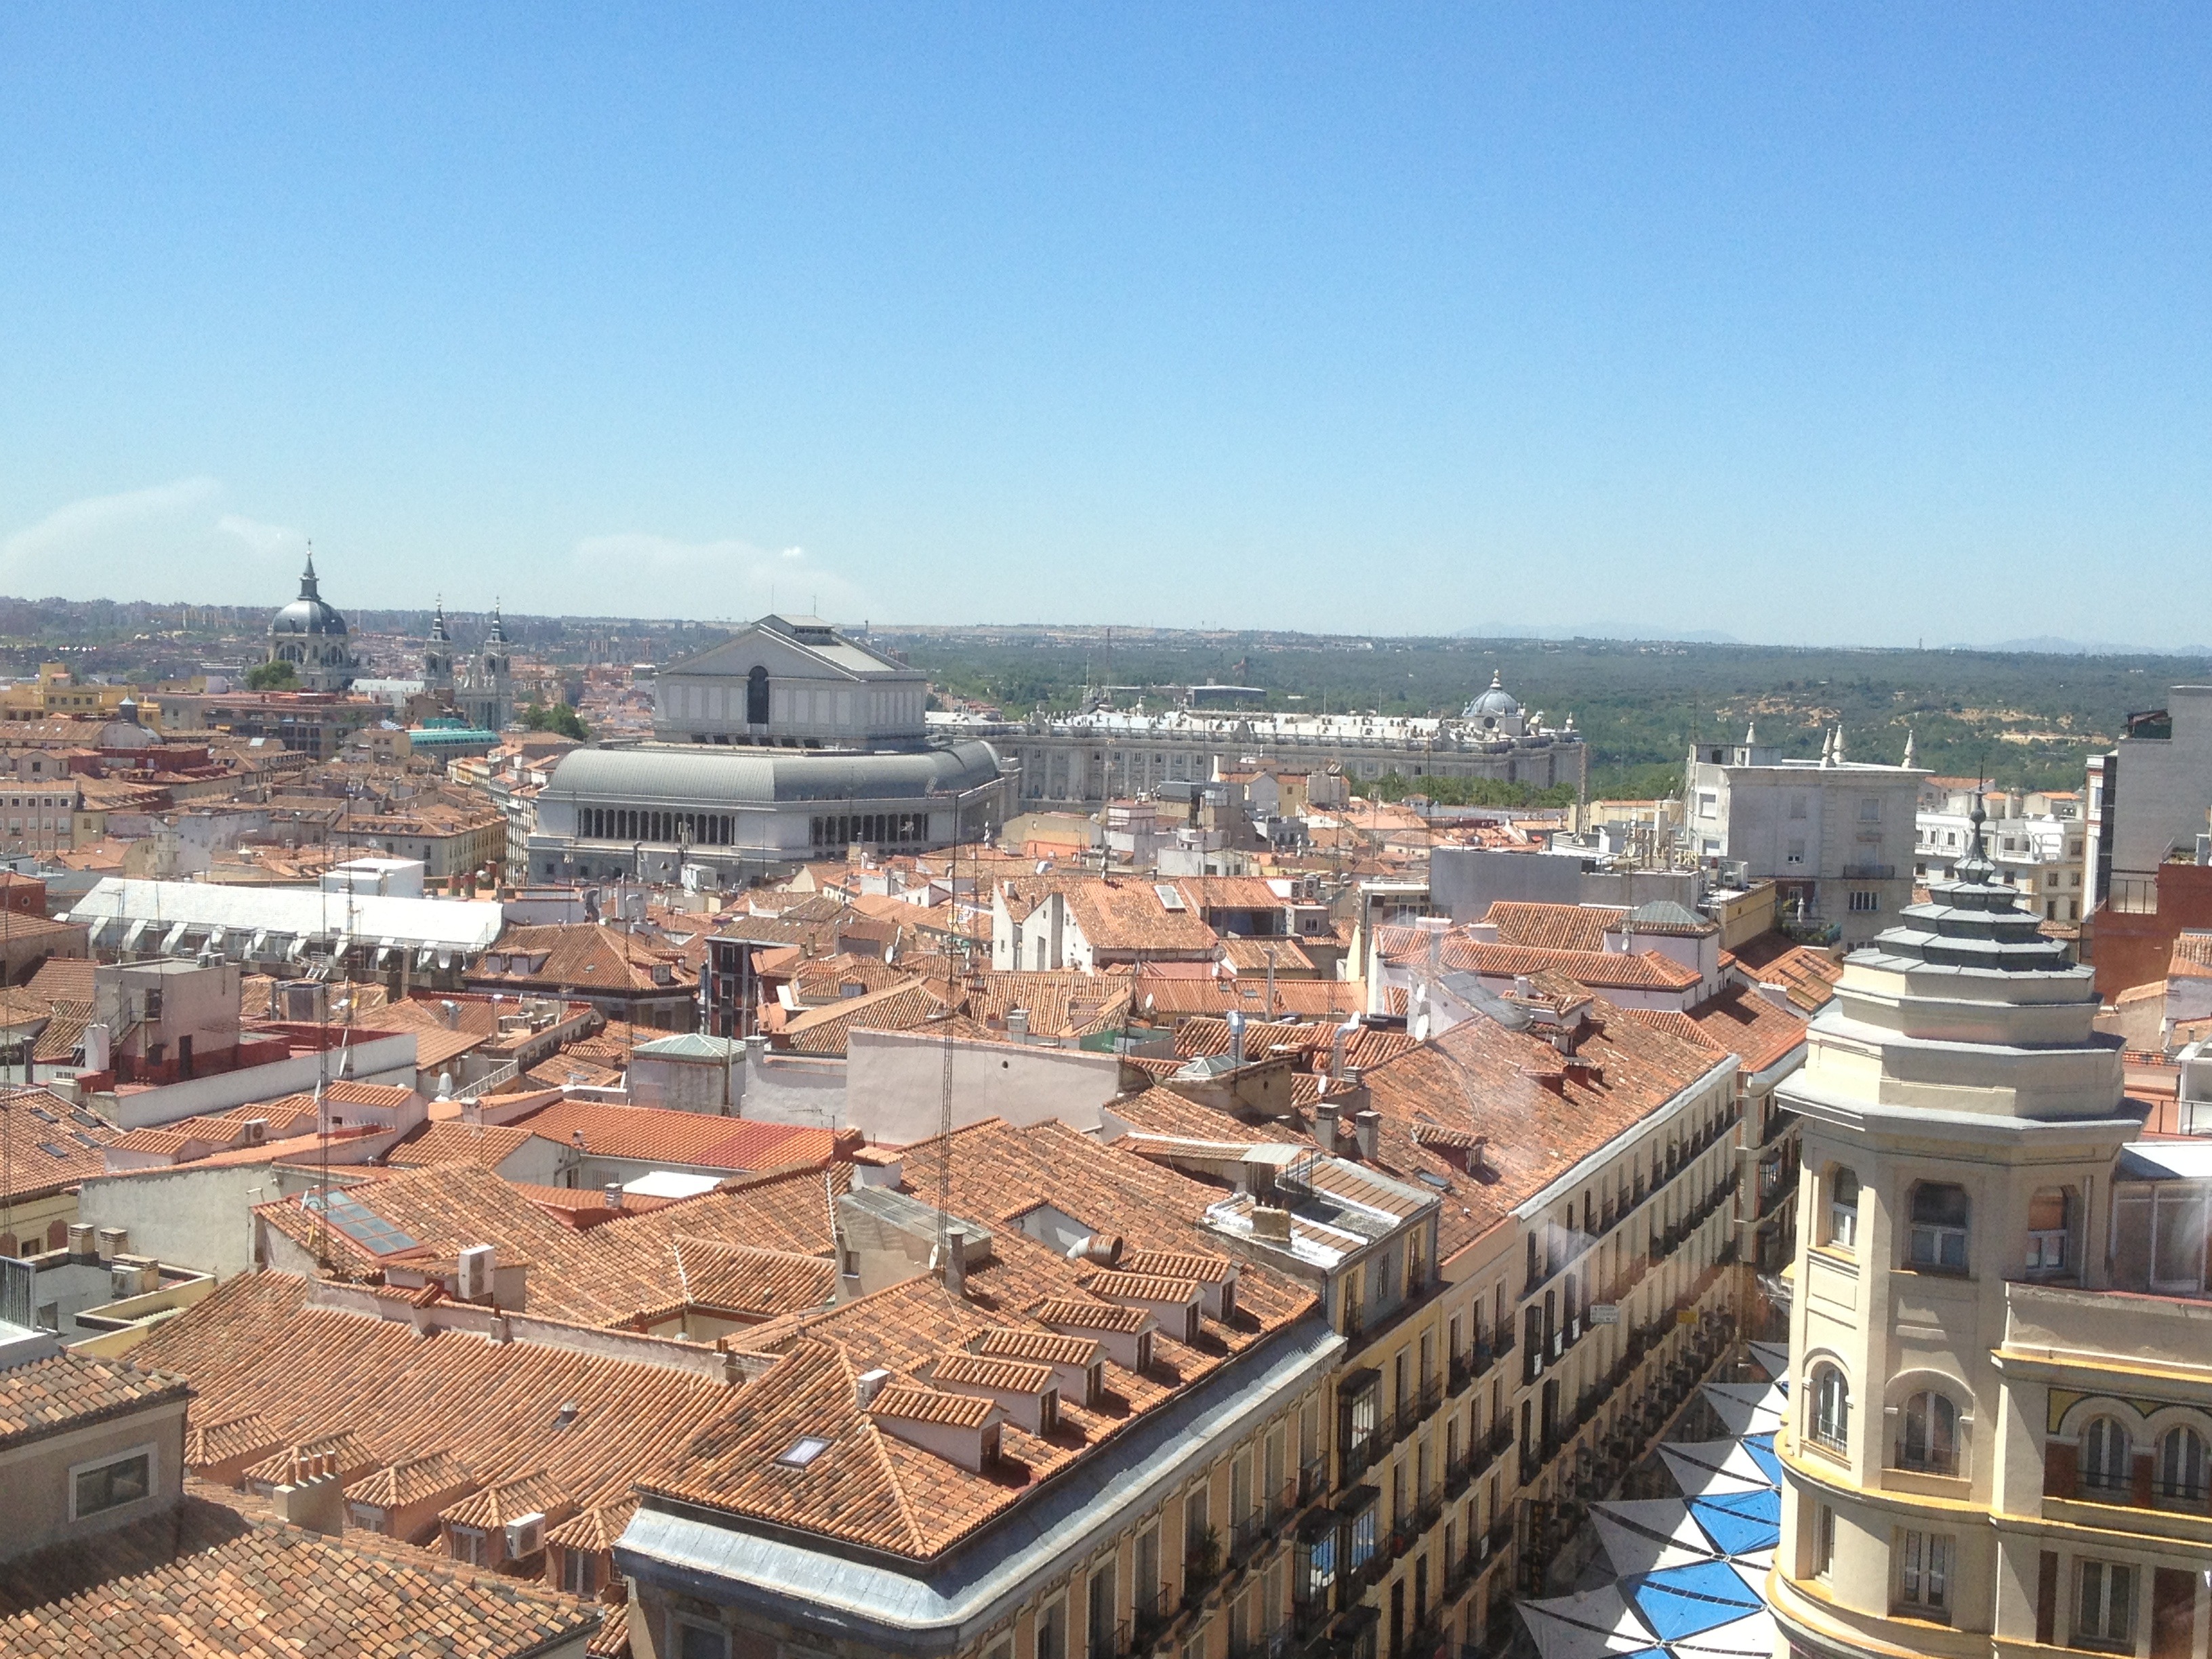
architecture, structure, town, view, roof, palace, city, urban, panorama, downtown, stadium, arena, spain, of, madrid, royal, cities, city centre, royal palace, royal theatre, human settlement, sport venue